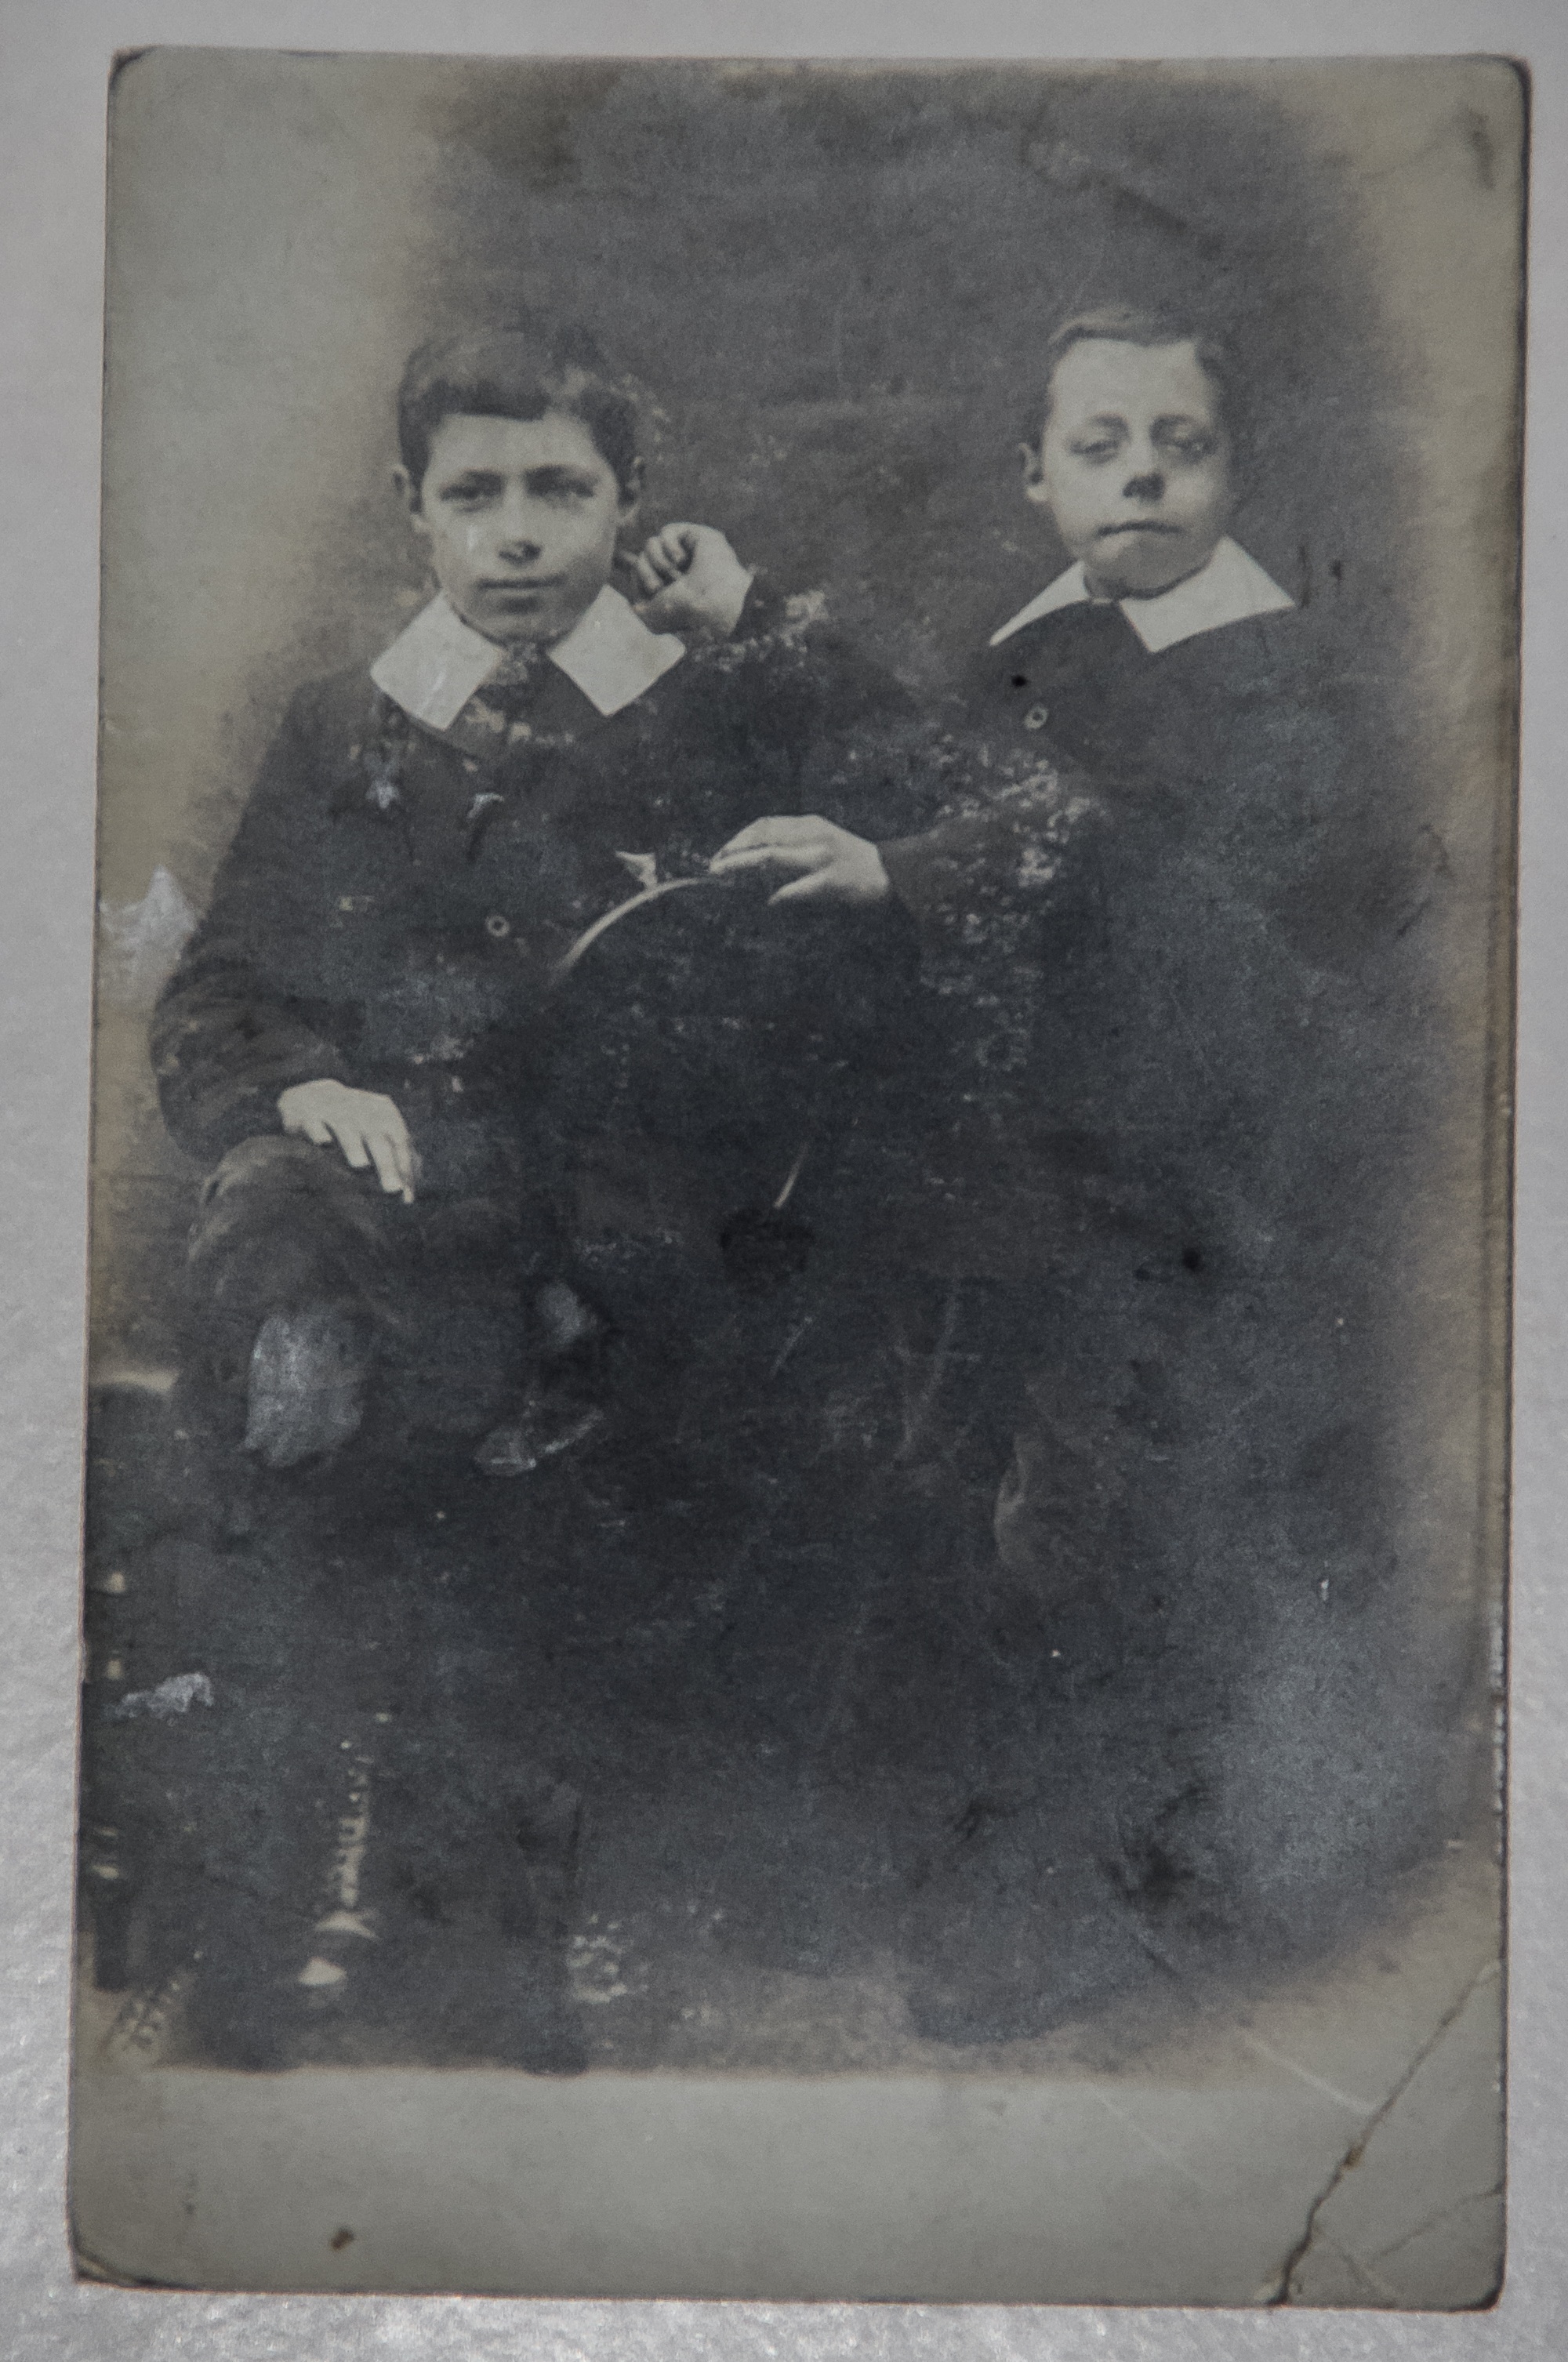
black and white, vintage, retro, portrait, print, painting, england, art, children, boys, photograph, picture frame, image, posed, shape, brothers, 1900s